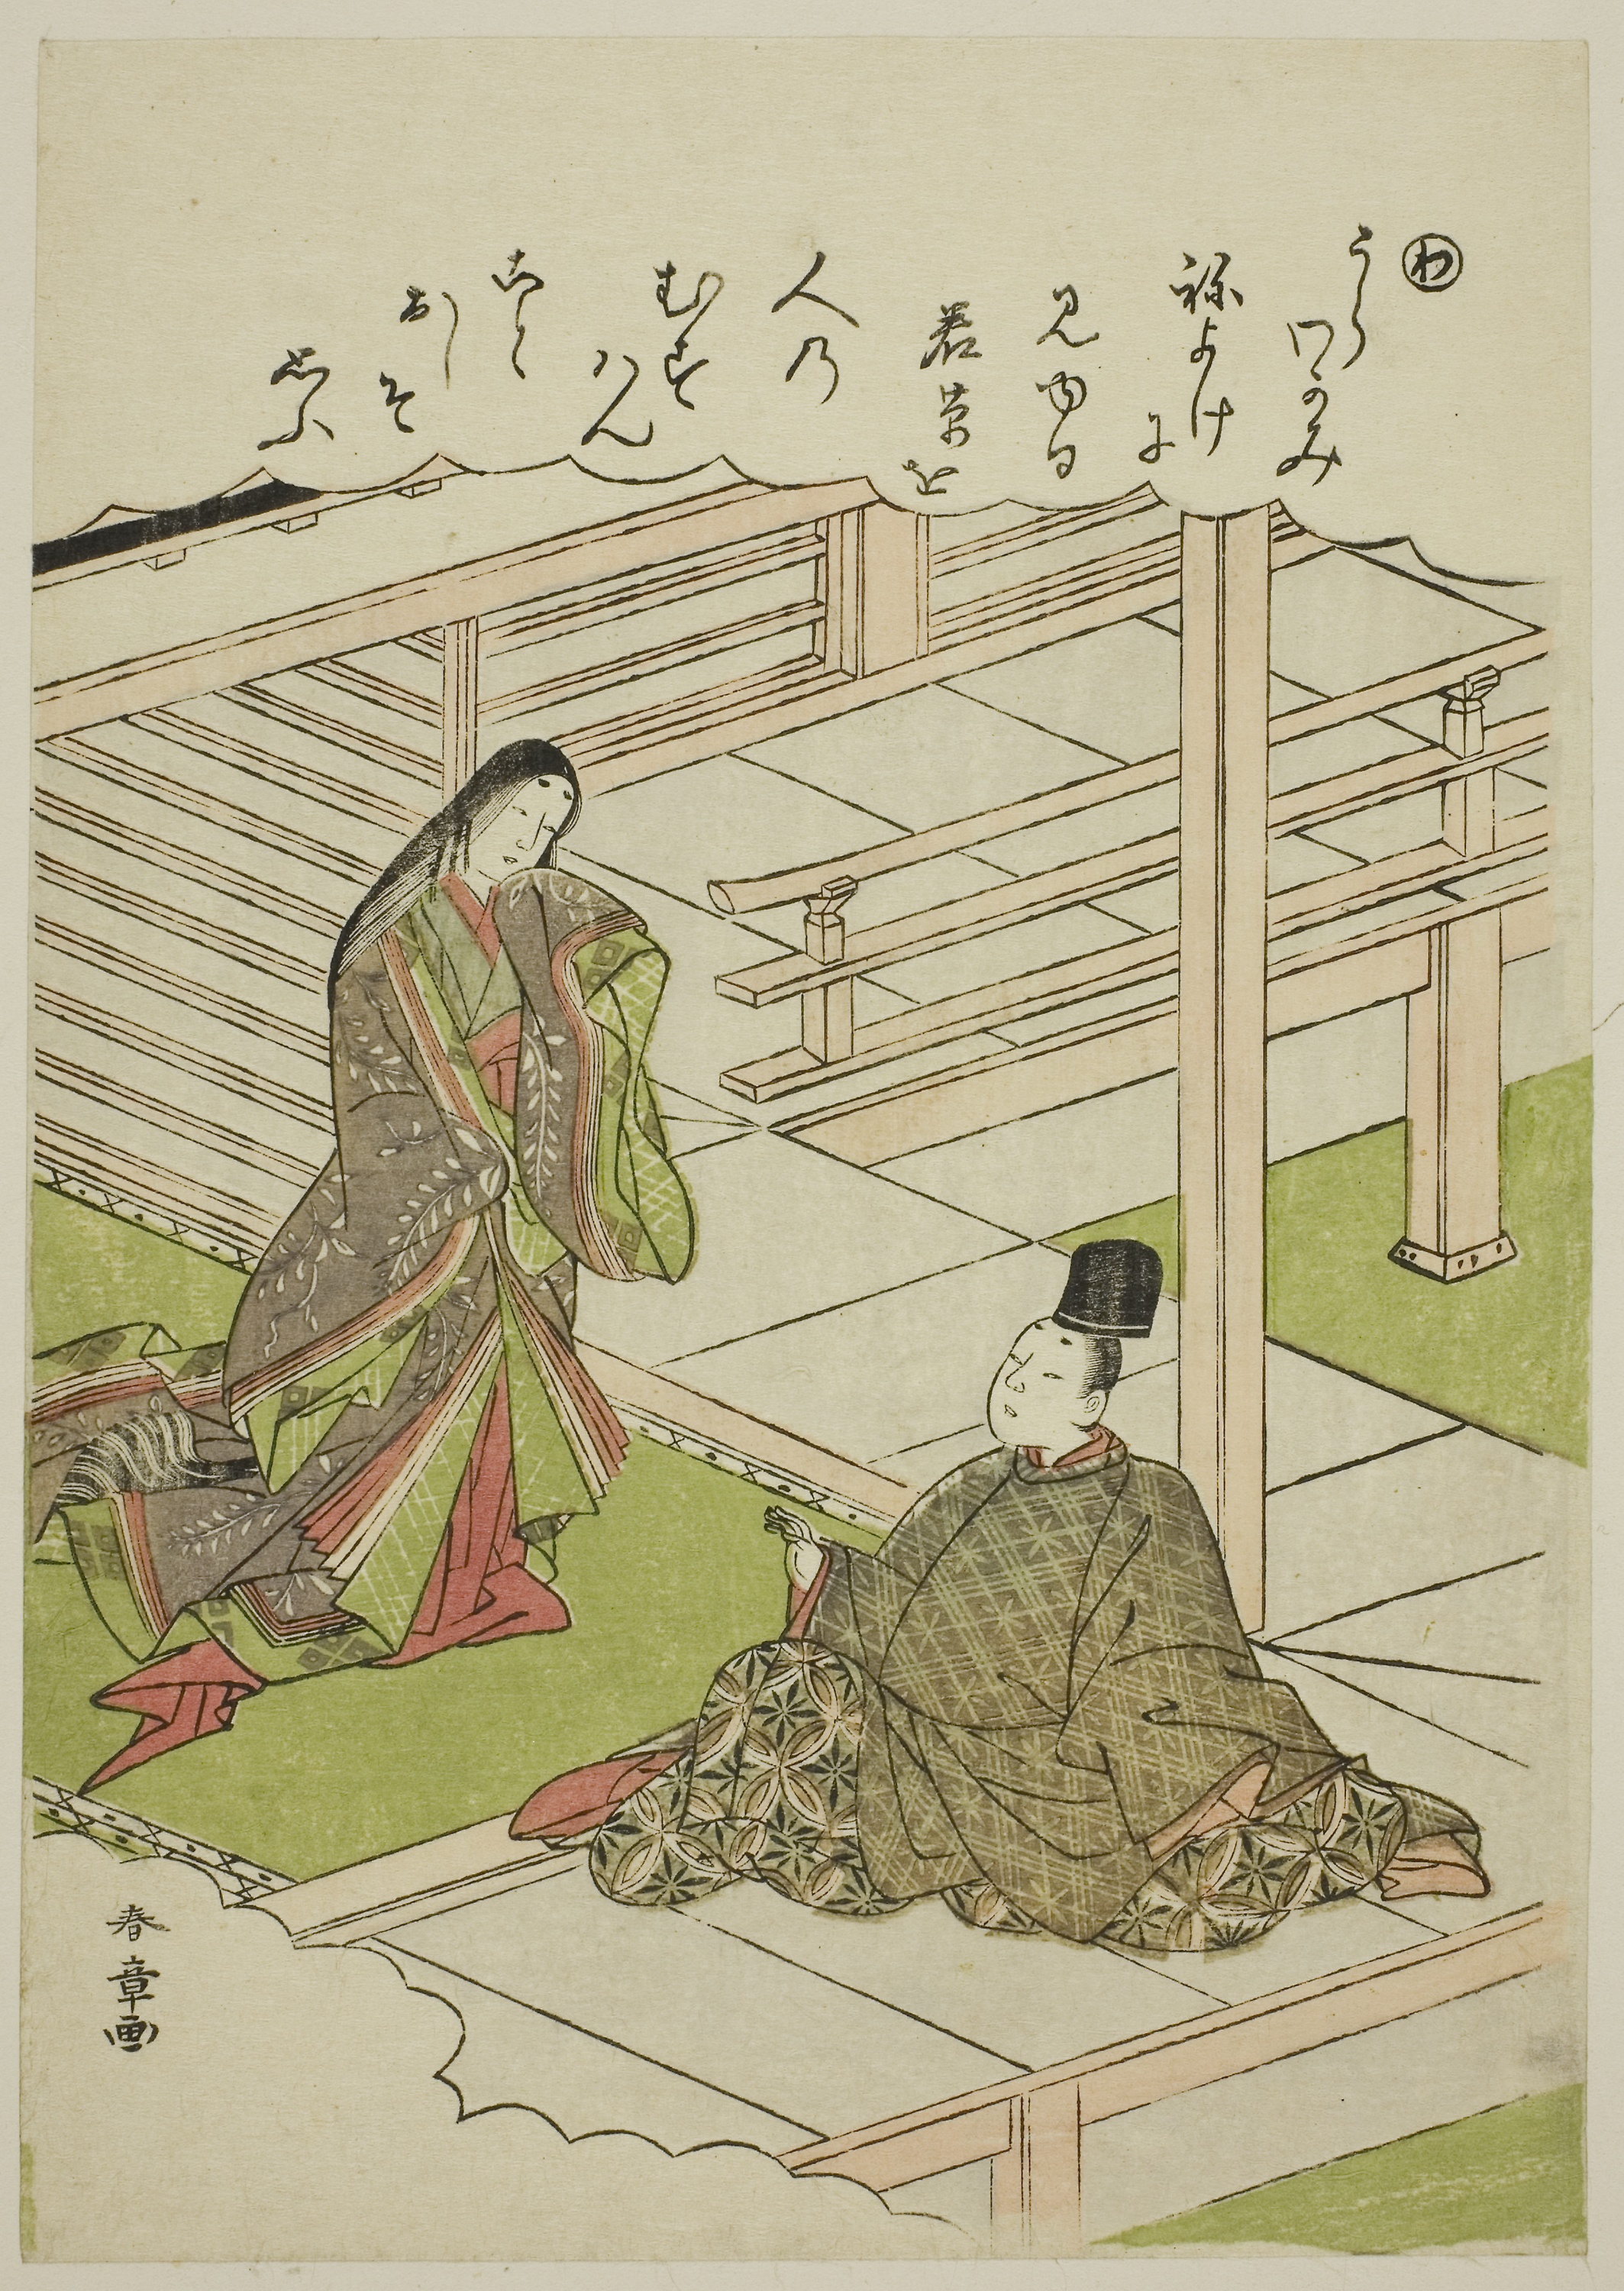
illustration, miniature, pattern, art